If Winter Comes

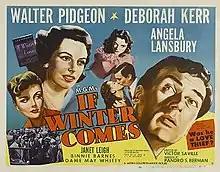
Theatrical poster

If Winter Comes is a 1947 American drama film directed by Victor Saville and starring Walter Pidgeon, Deborah Kerr and Angela Lansbury. Produced by Metro-Goldwyn-Mayer, it is based on the 1921 novel by A.S.M. Hutchinson. The film tells the story of an English textbook writer who takes in a pregnant girl. The novel had previously been made into the 1923 silent film "If Winter Comes".